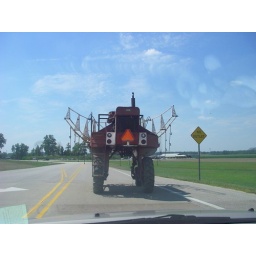
The road in is just 10 minutes from my house